Orientalism

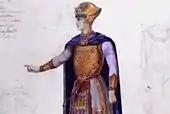
Costume design for Aida by Auguste Mariette, 1871

Though British political interest in the territories of the unravelling Ottoman Empire was as intense as in France, it was mostly more discreetly exercised. The origins of British Orientalist 19th-century painting owe more to religion than military conquest or the search for plausible locations for nude women. The leading British genre painter, Sir David Wilkie was 55 when he travelled to Istanbul and Jerusalem in 1840, dying off Gibraltar during the return voyage. Though not noted as a religious painter, Wilkie made the trip with a Protestant agenda to reform religious painting, as he believed that: "a Martin Luther in painting is as much called for as in theology, to sweep away the abuses by which our divine pursuit is encumbered", by which he meant traditional Christian iconography. He hoped to find more authentic settings and decor for Biblical subjects at their original location, though his death prevented more than studies being made. Other artists including the Pre-Raphaelite William Holman Hunt and David Roberts (in "The Holy Land, Syria, Idumea, Arabia, Egypt, and Nubia") had similar motivations, giving an emphasis on realism in British Orientalist art from the start. The French artist James Tissot also used contemporary Middle Eastern landscape and decor for Biblical subjects, with little regard for historical costumes or other fittings.